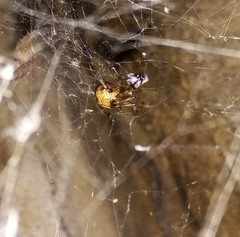
Species: Parasteatoda_tepidariorum